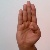
The image shows a hand gesture representing the letter 'B' in Indian Sign Language.